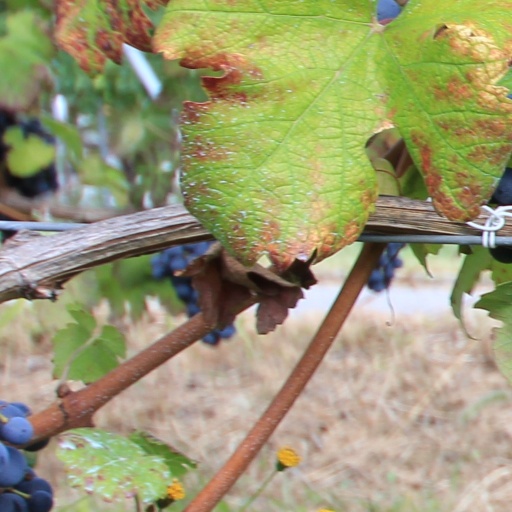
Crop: grape